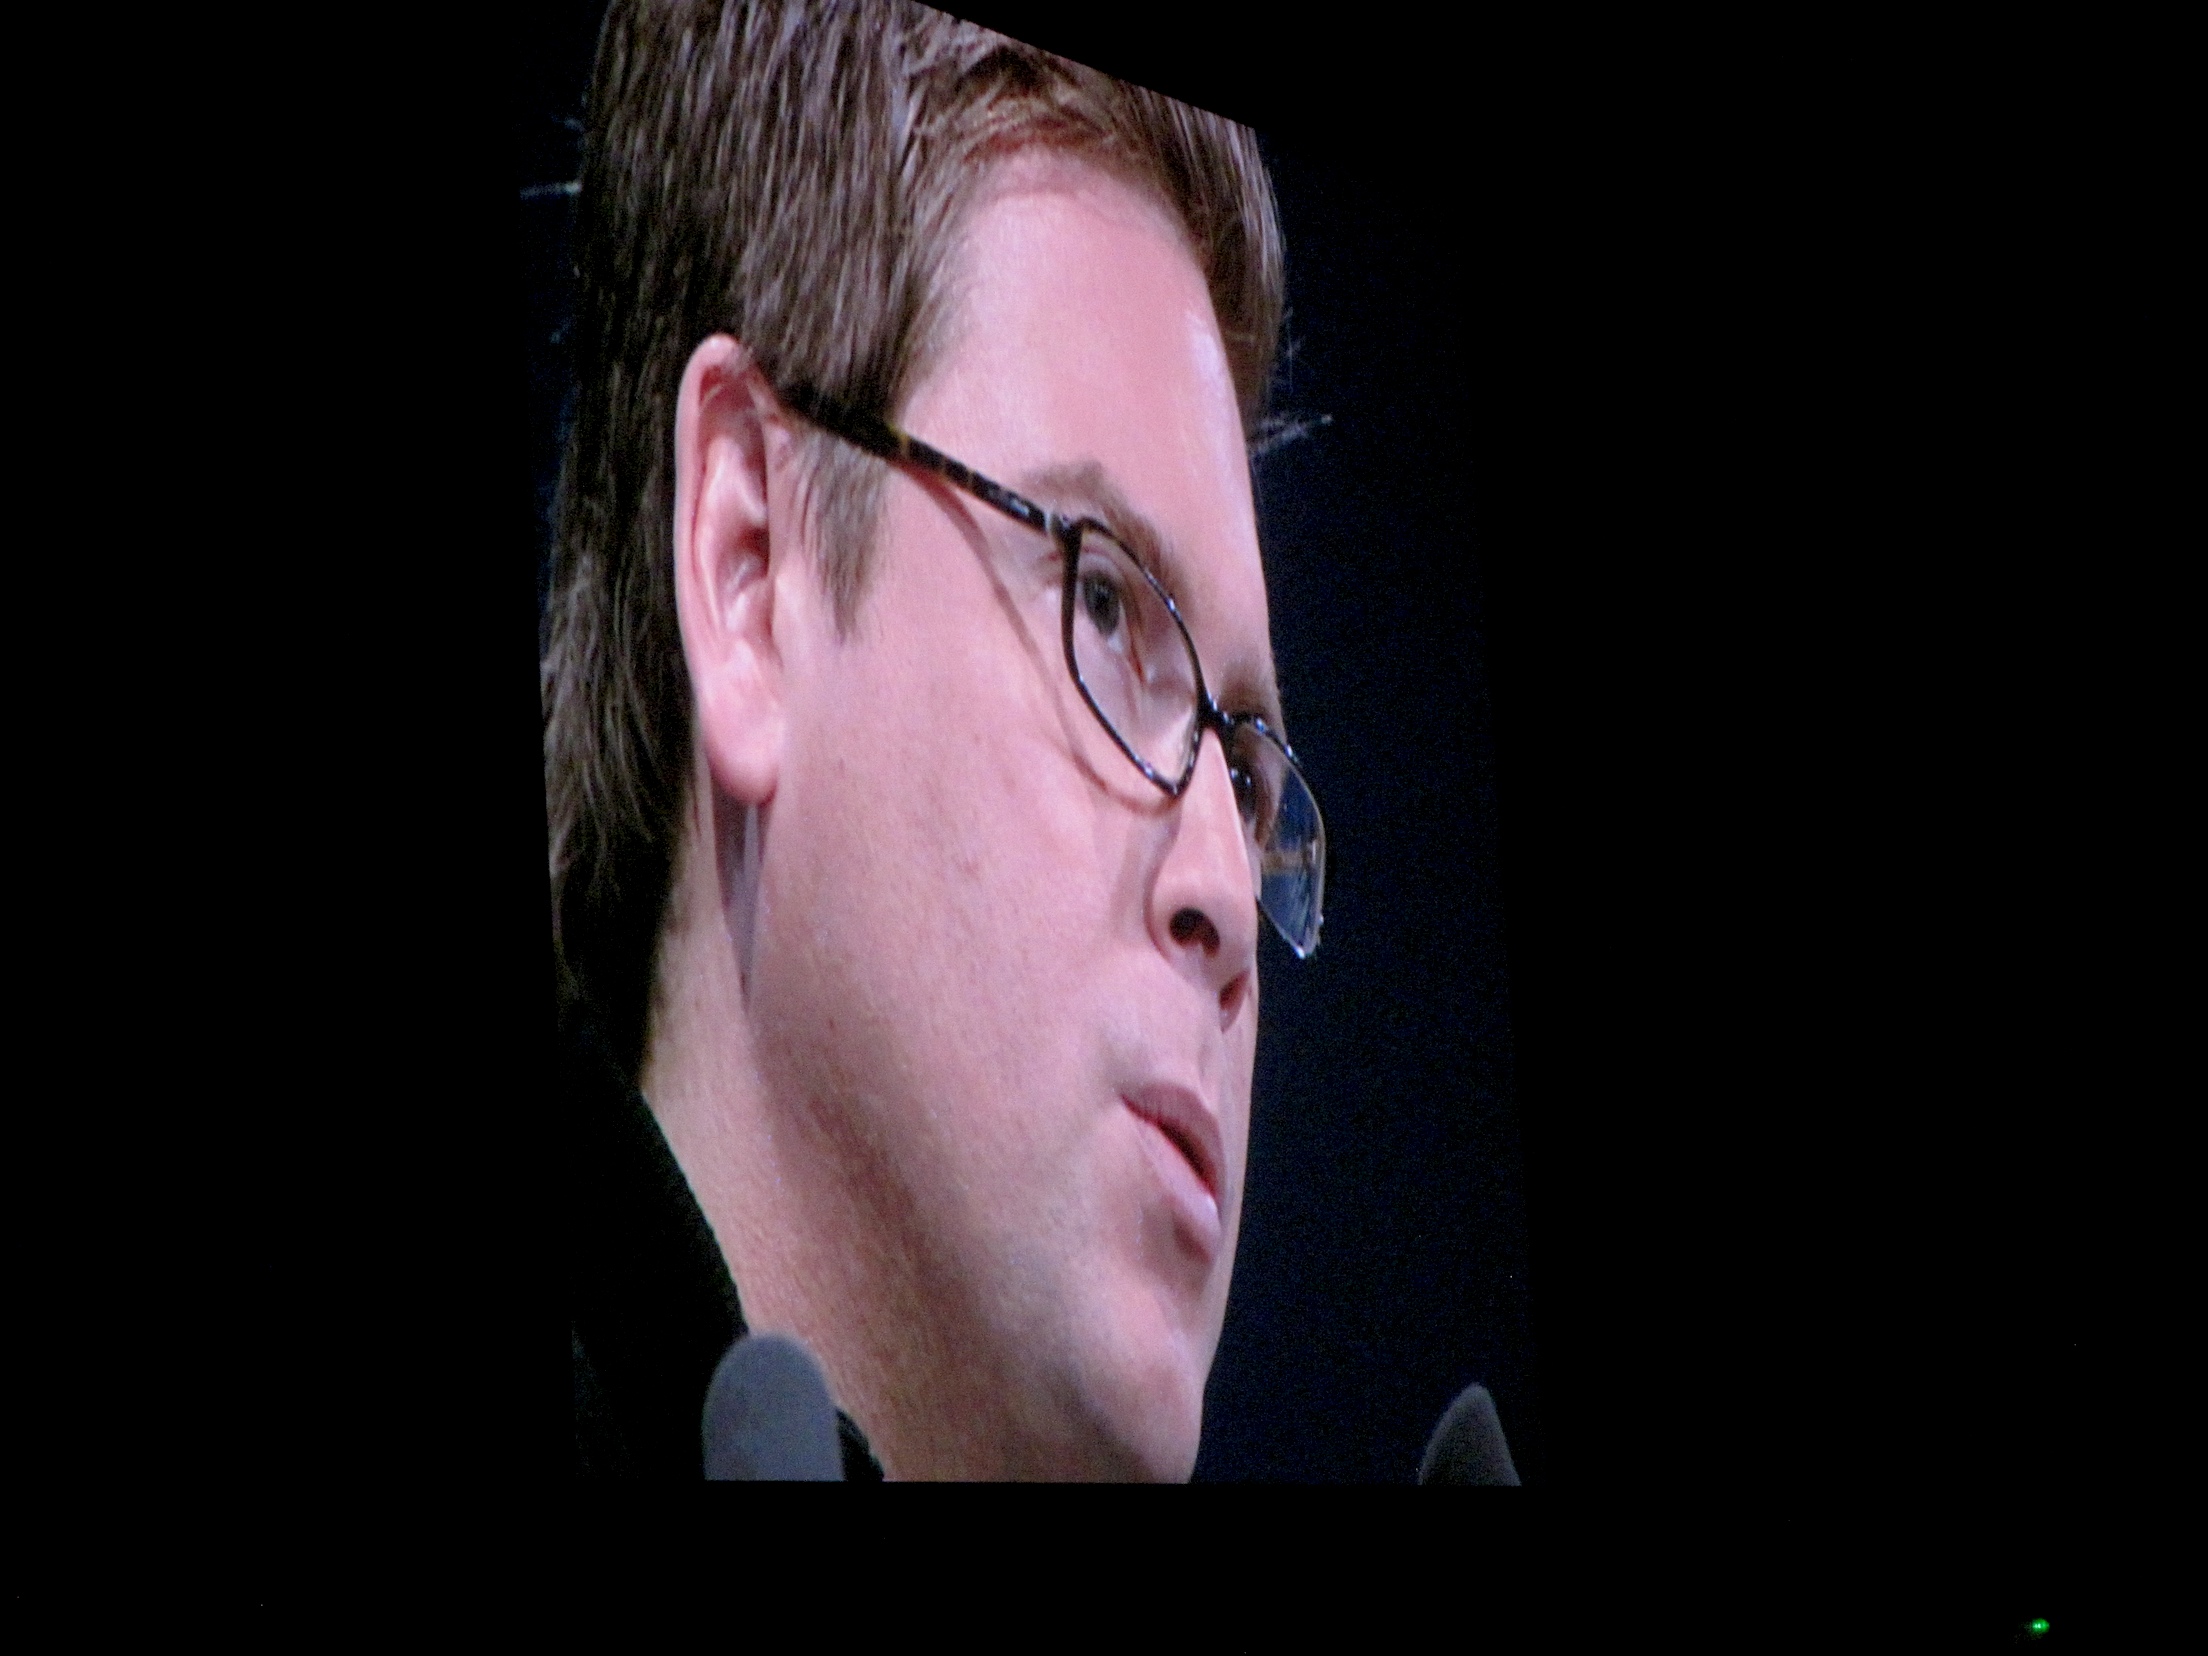
person, music, hair, singer, darkness, musician, hairstyle, mouth, nose, eye, glasses, singing, wise09, sense, facial hair